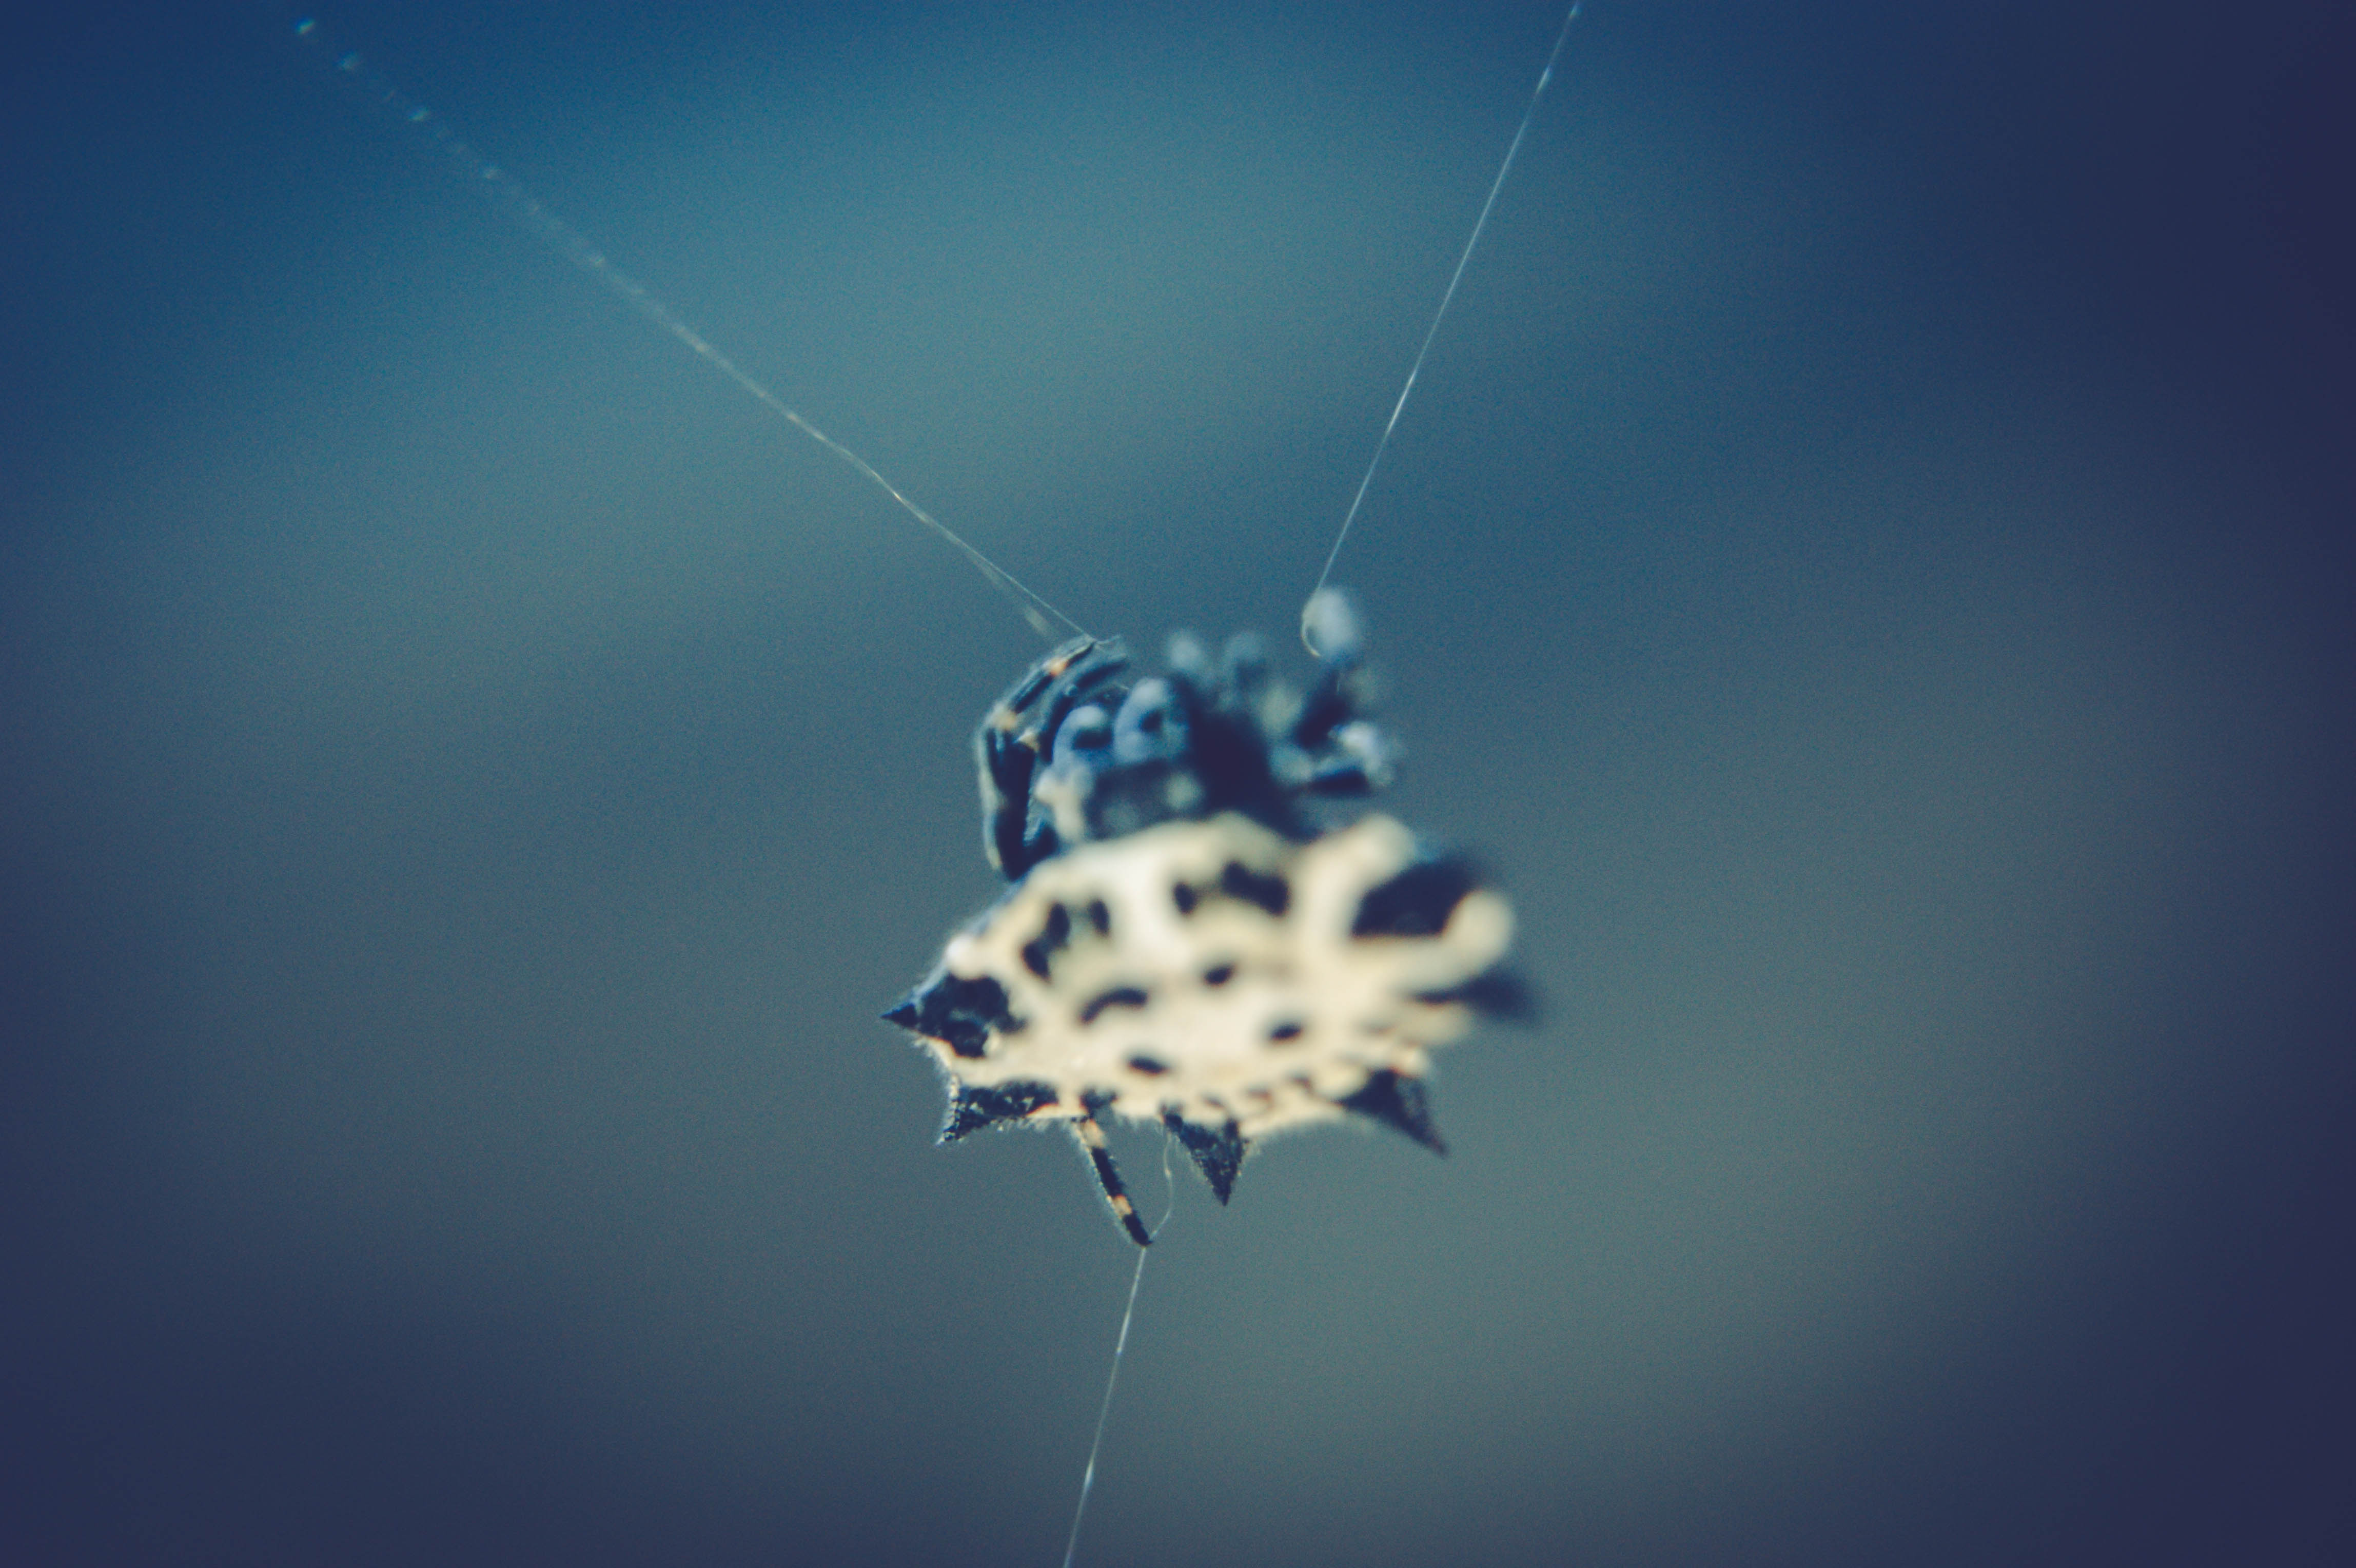
light, blur, sky, photography, flower, reflection, color, insect, macro, blue, toy, parachute, invertebrate, spider web, close up, spider, focus, bright, image, parachuting, macro photography, atmosphere of earth, computer wallpaper